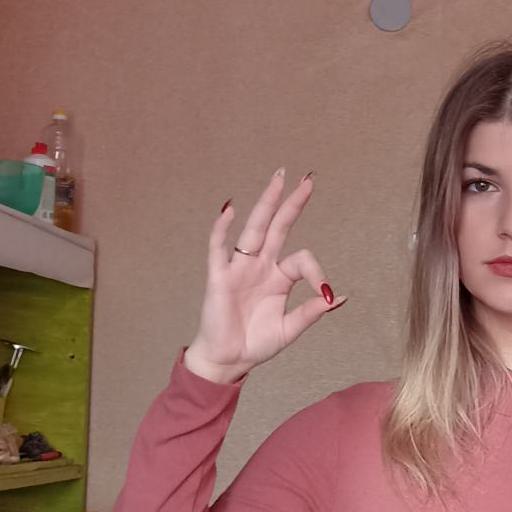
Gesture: ok